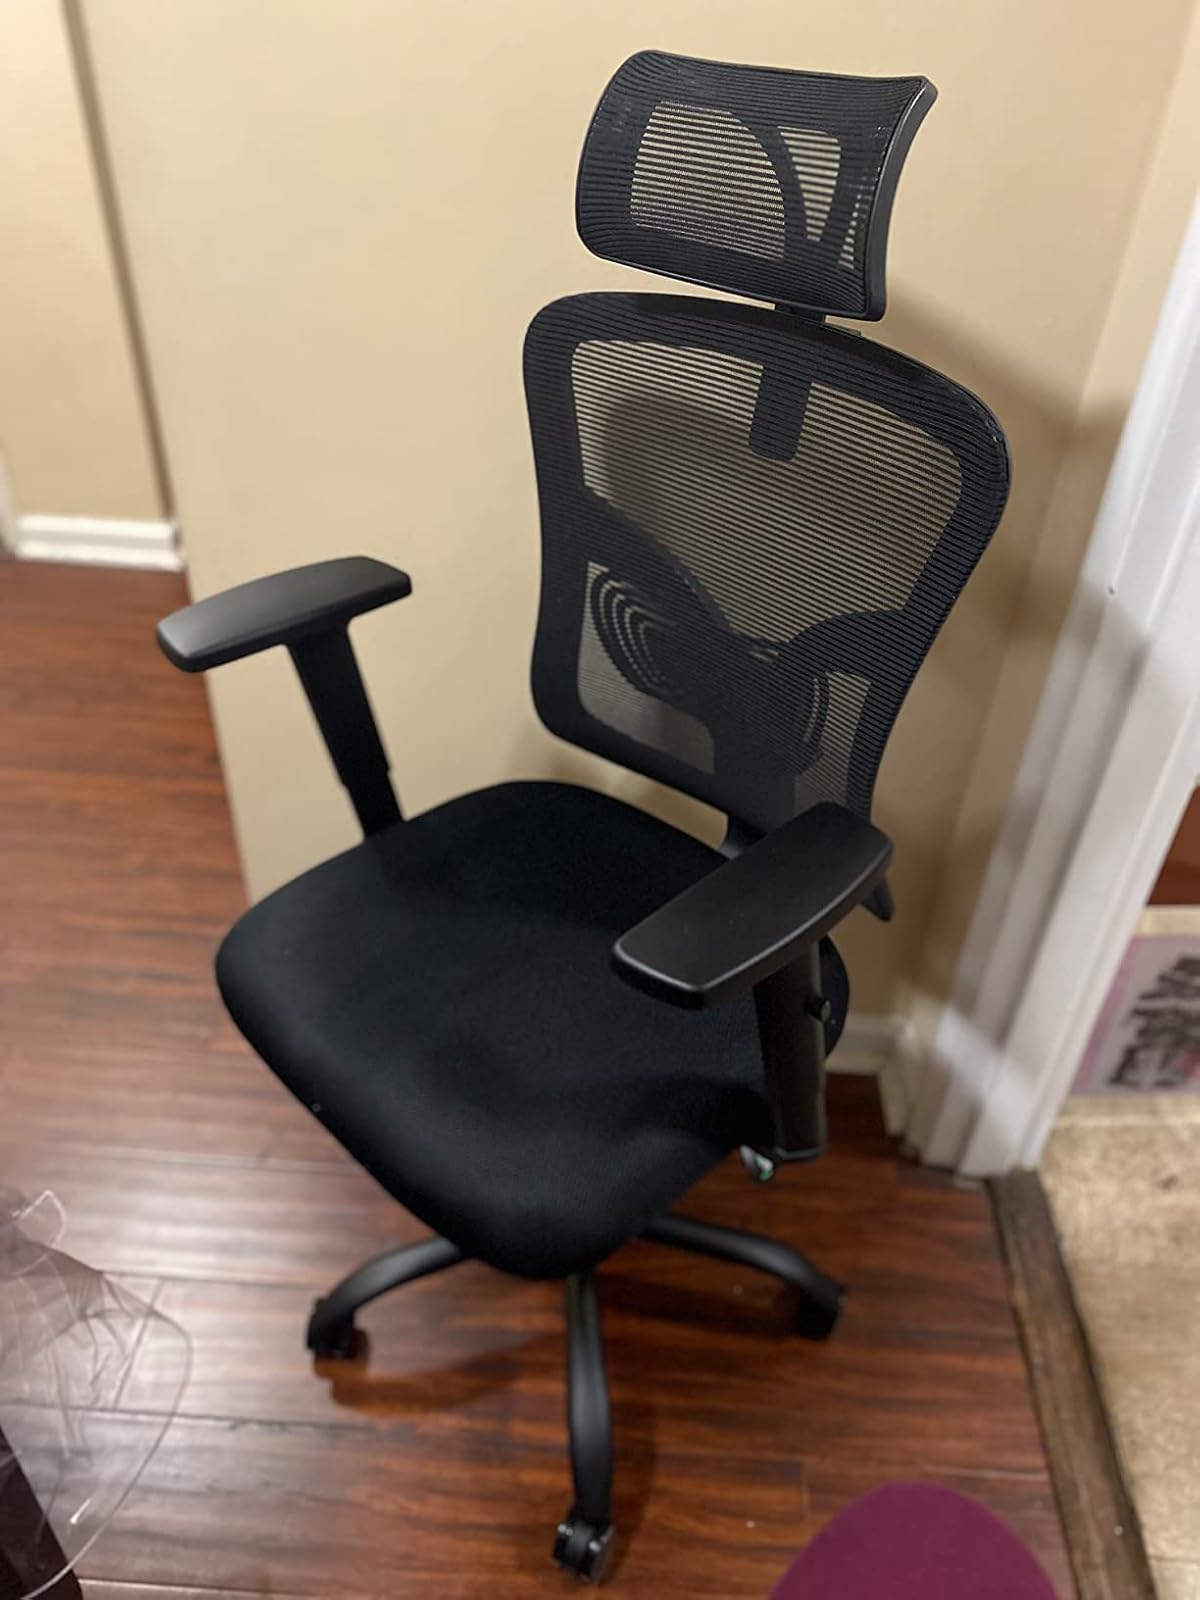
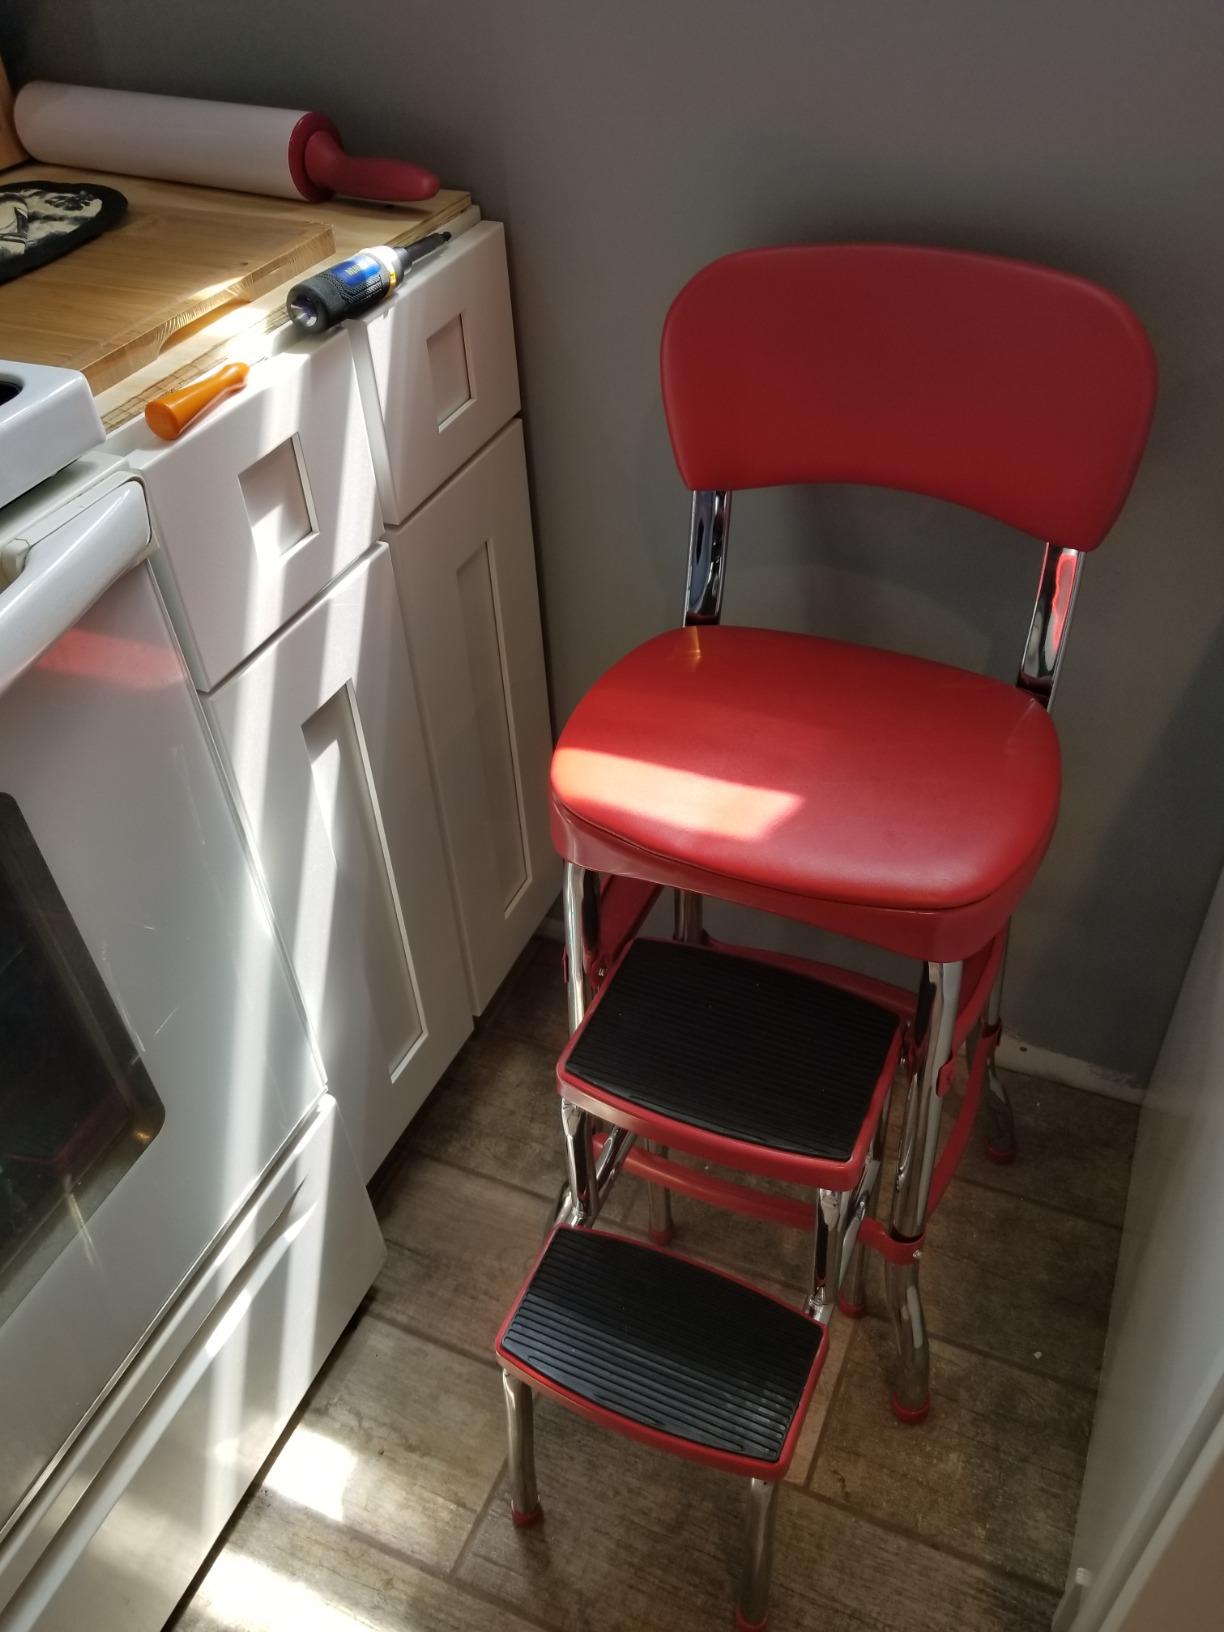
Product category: items_chair
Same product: no